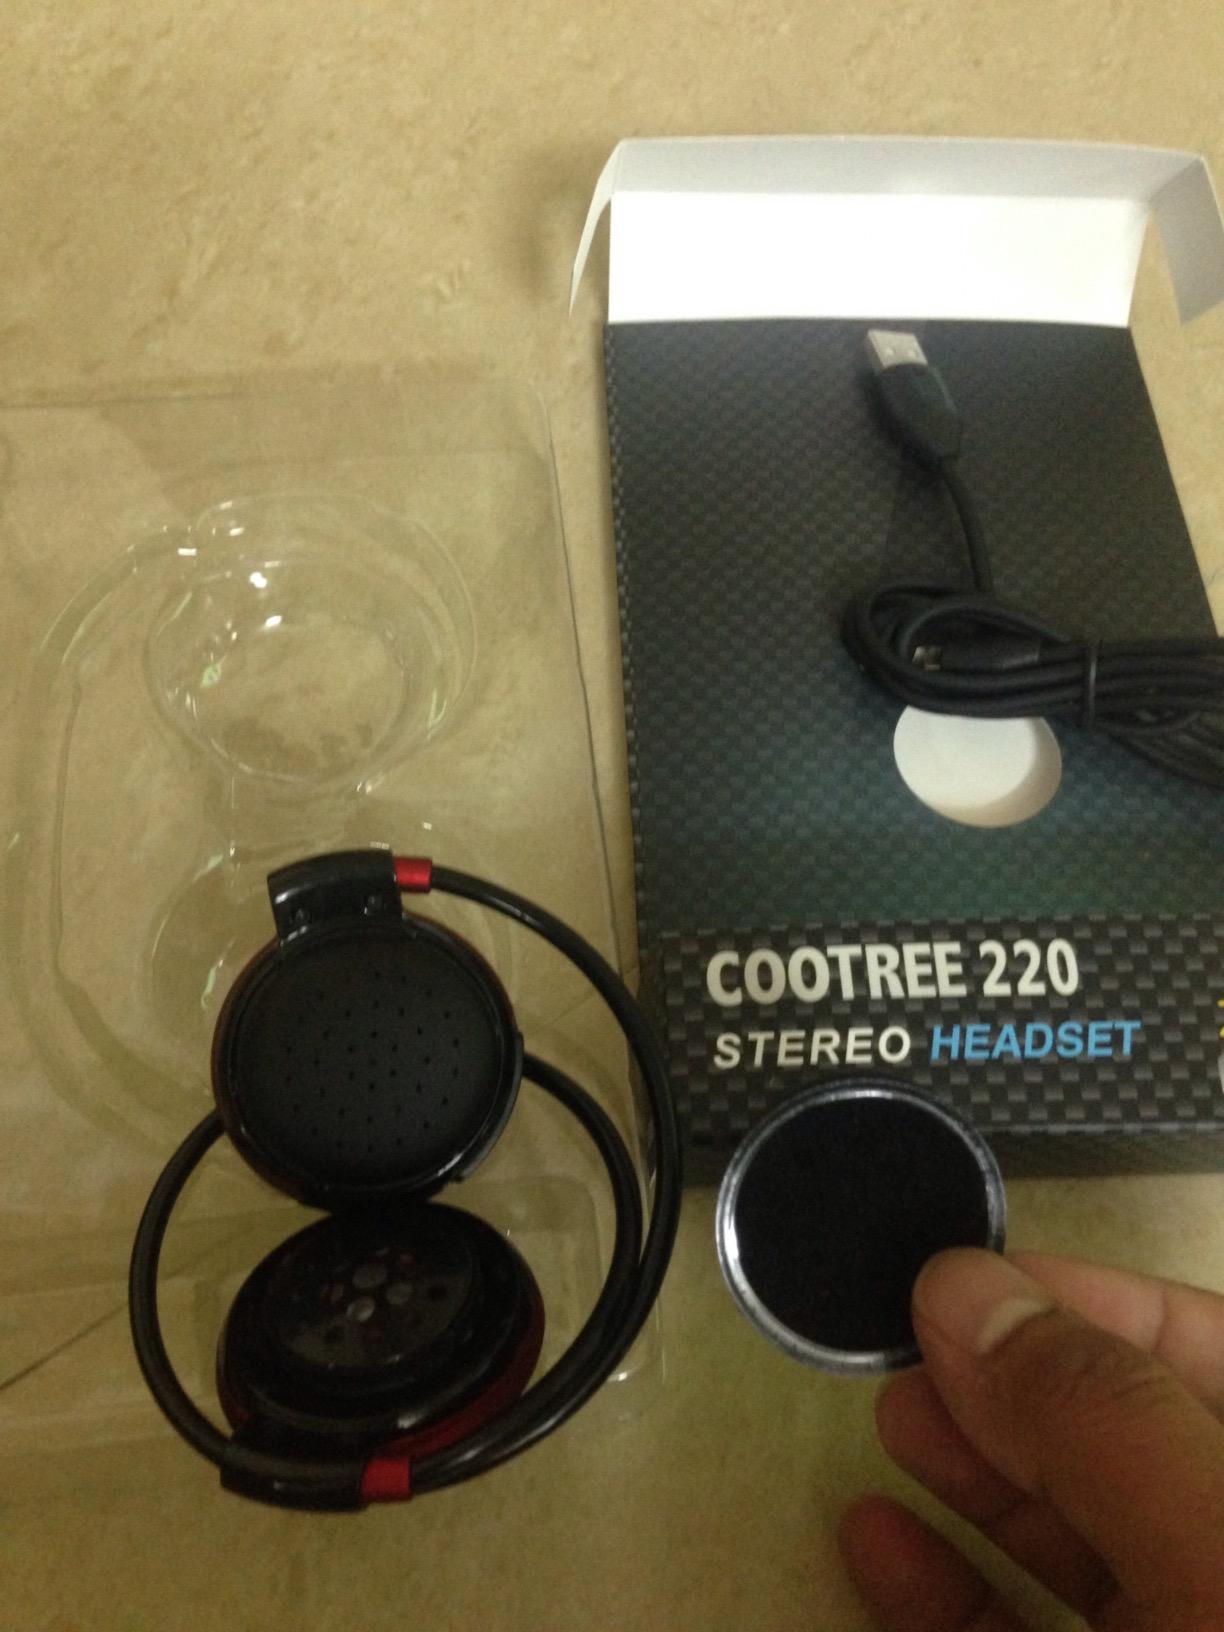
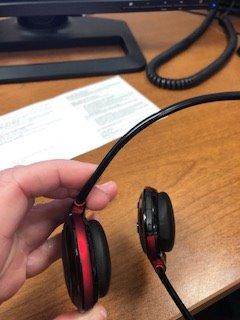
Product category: headphones
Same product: yes